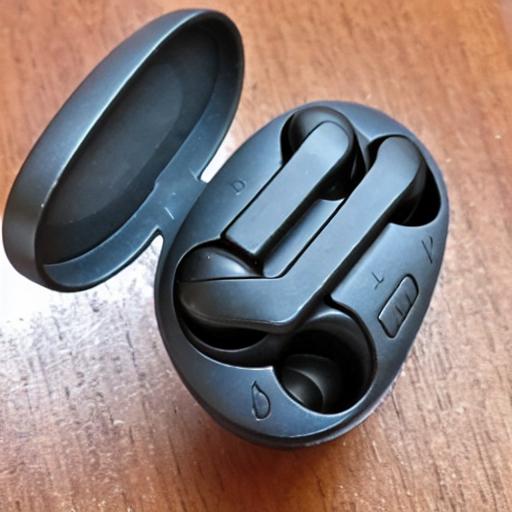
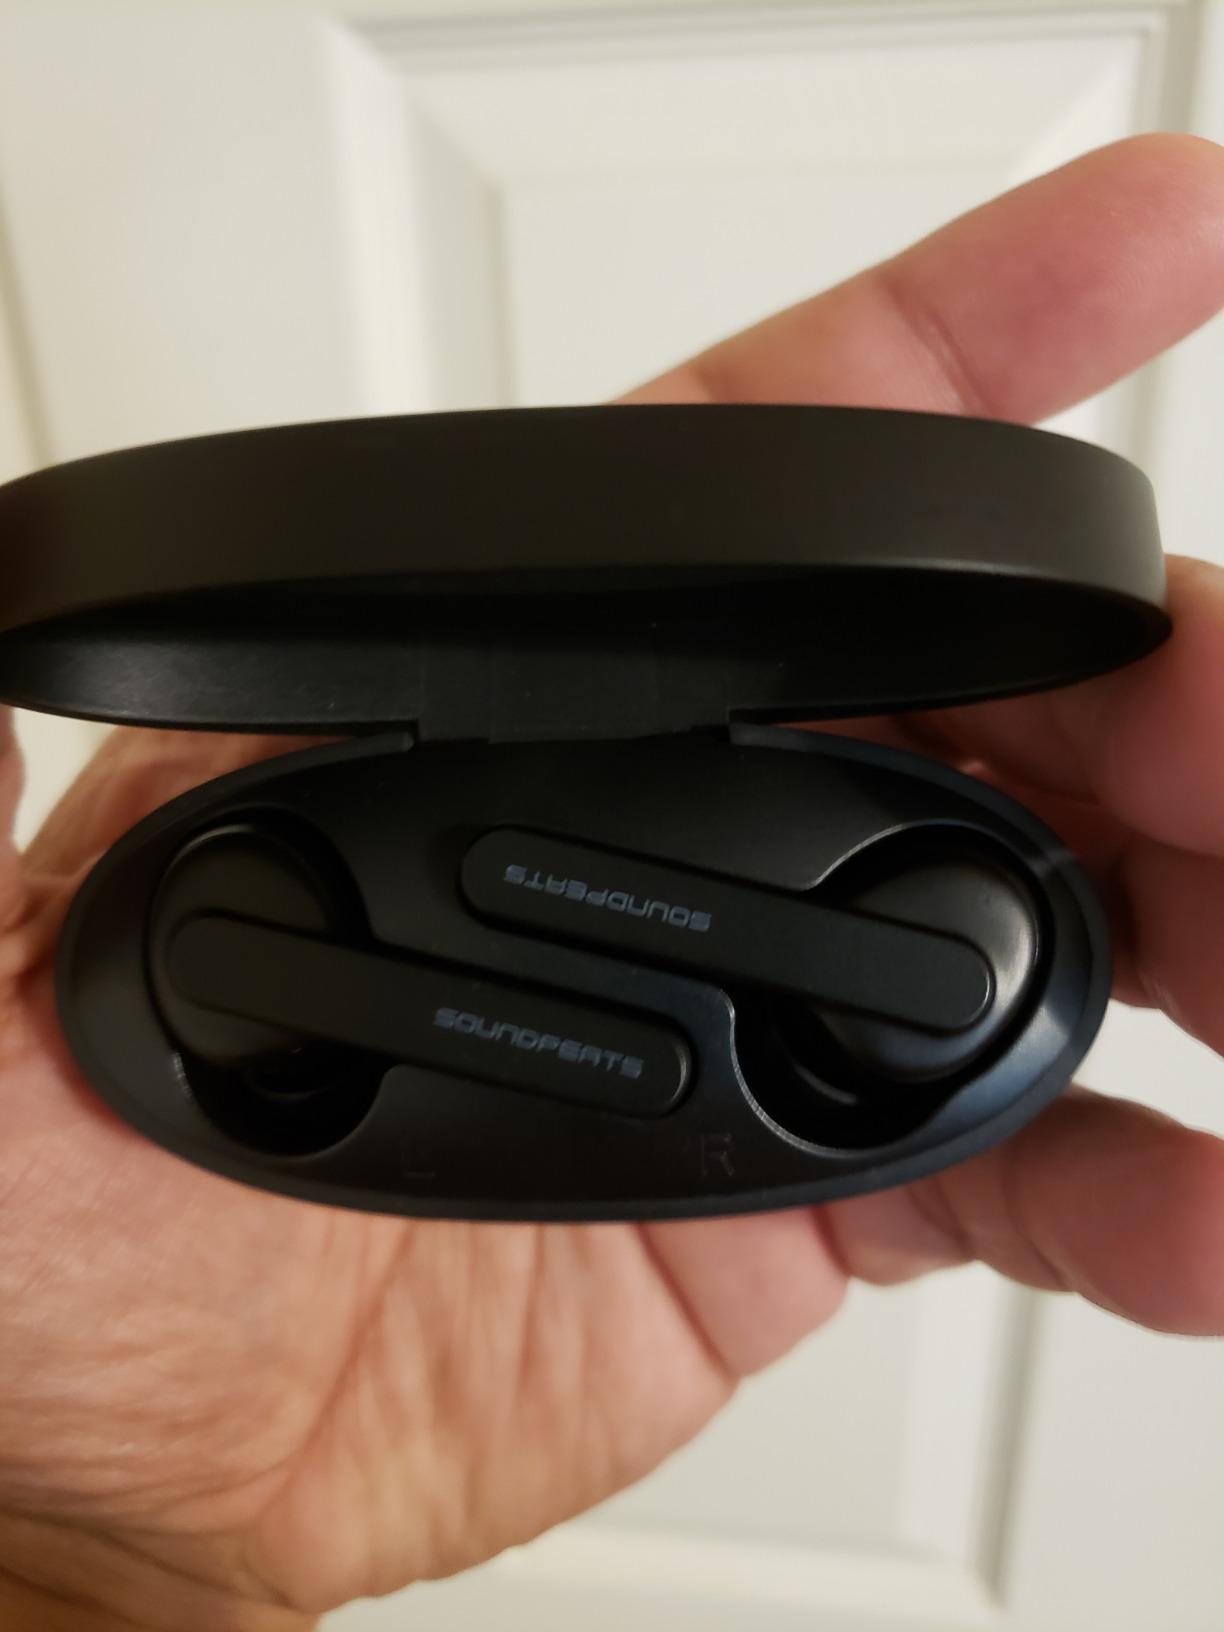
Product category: earbuds
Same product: no